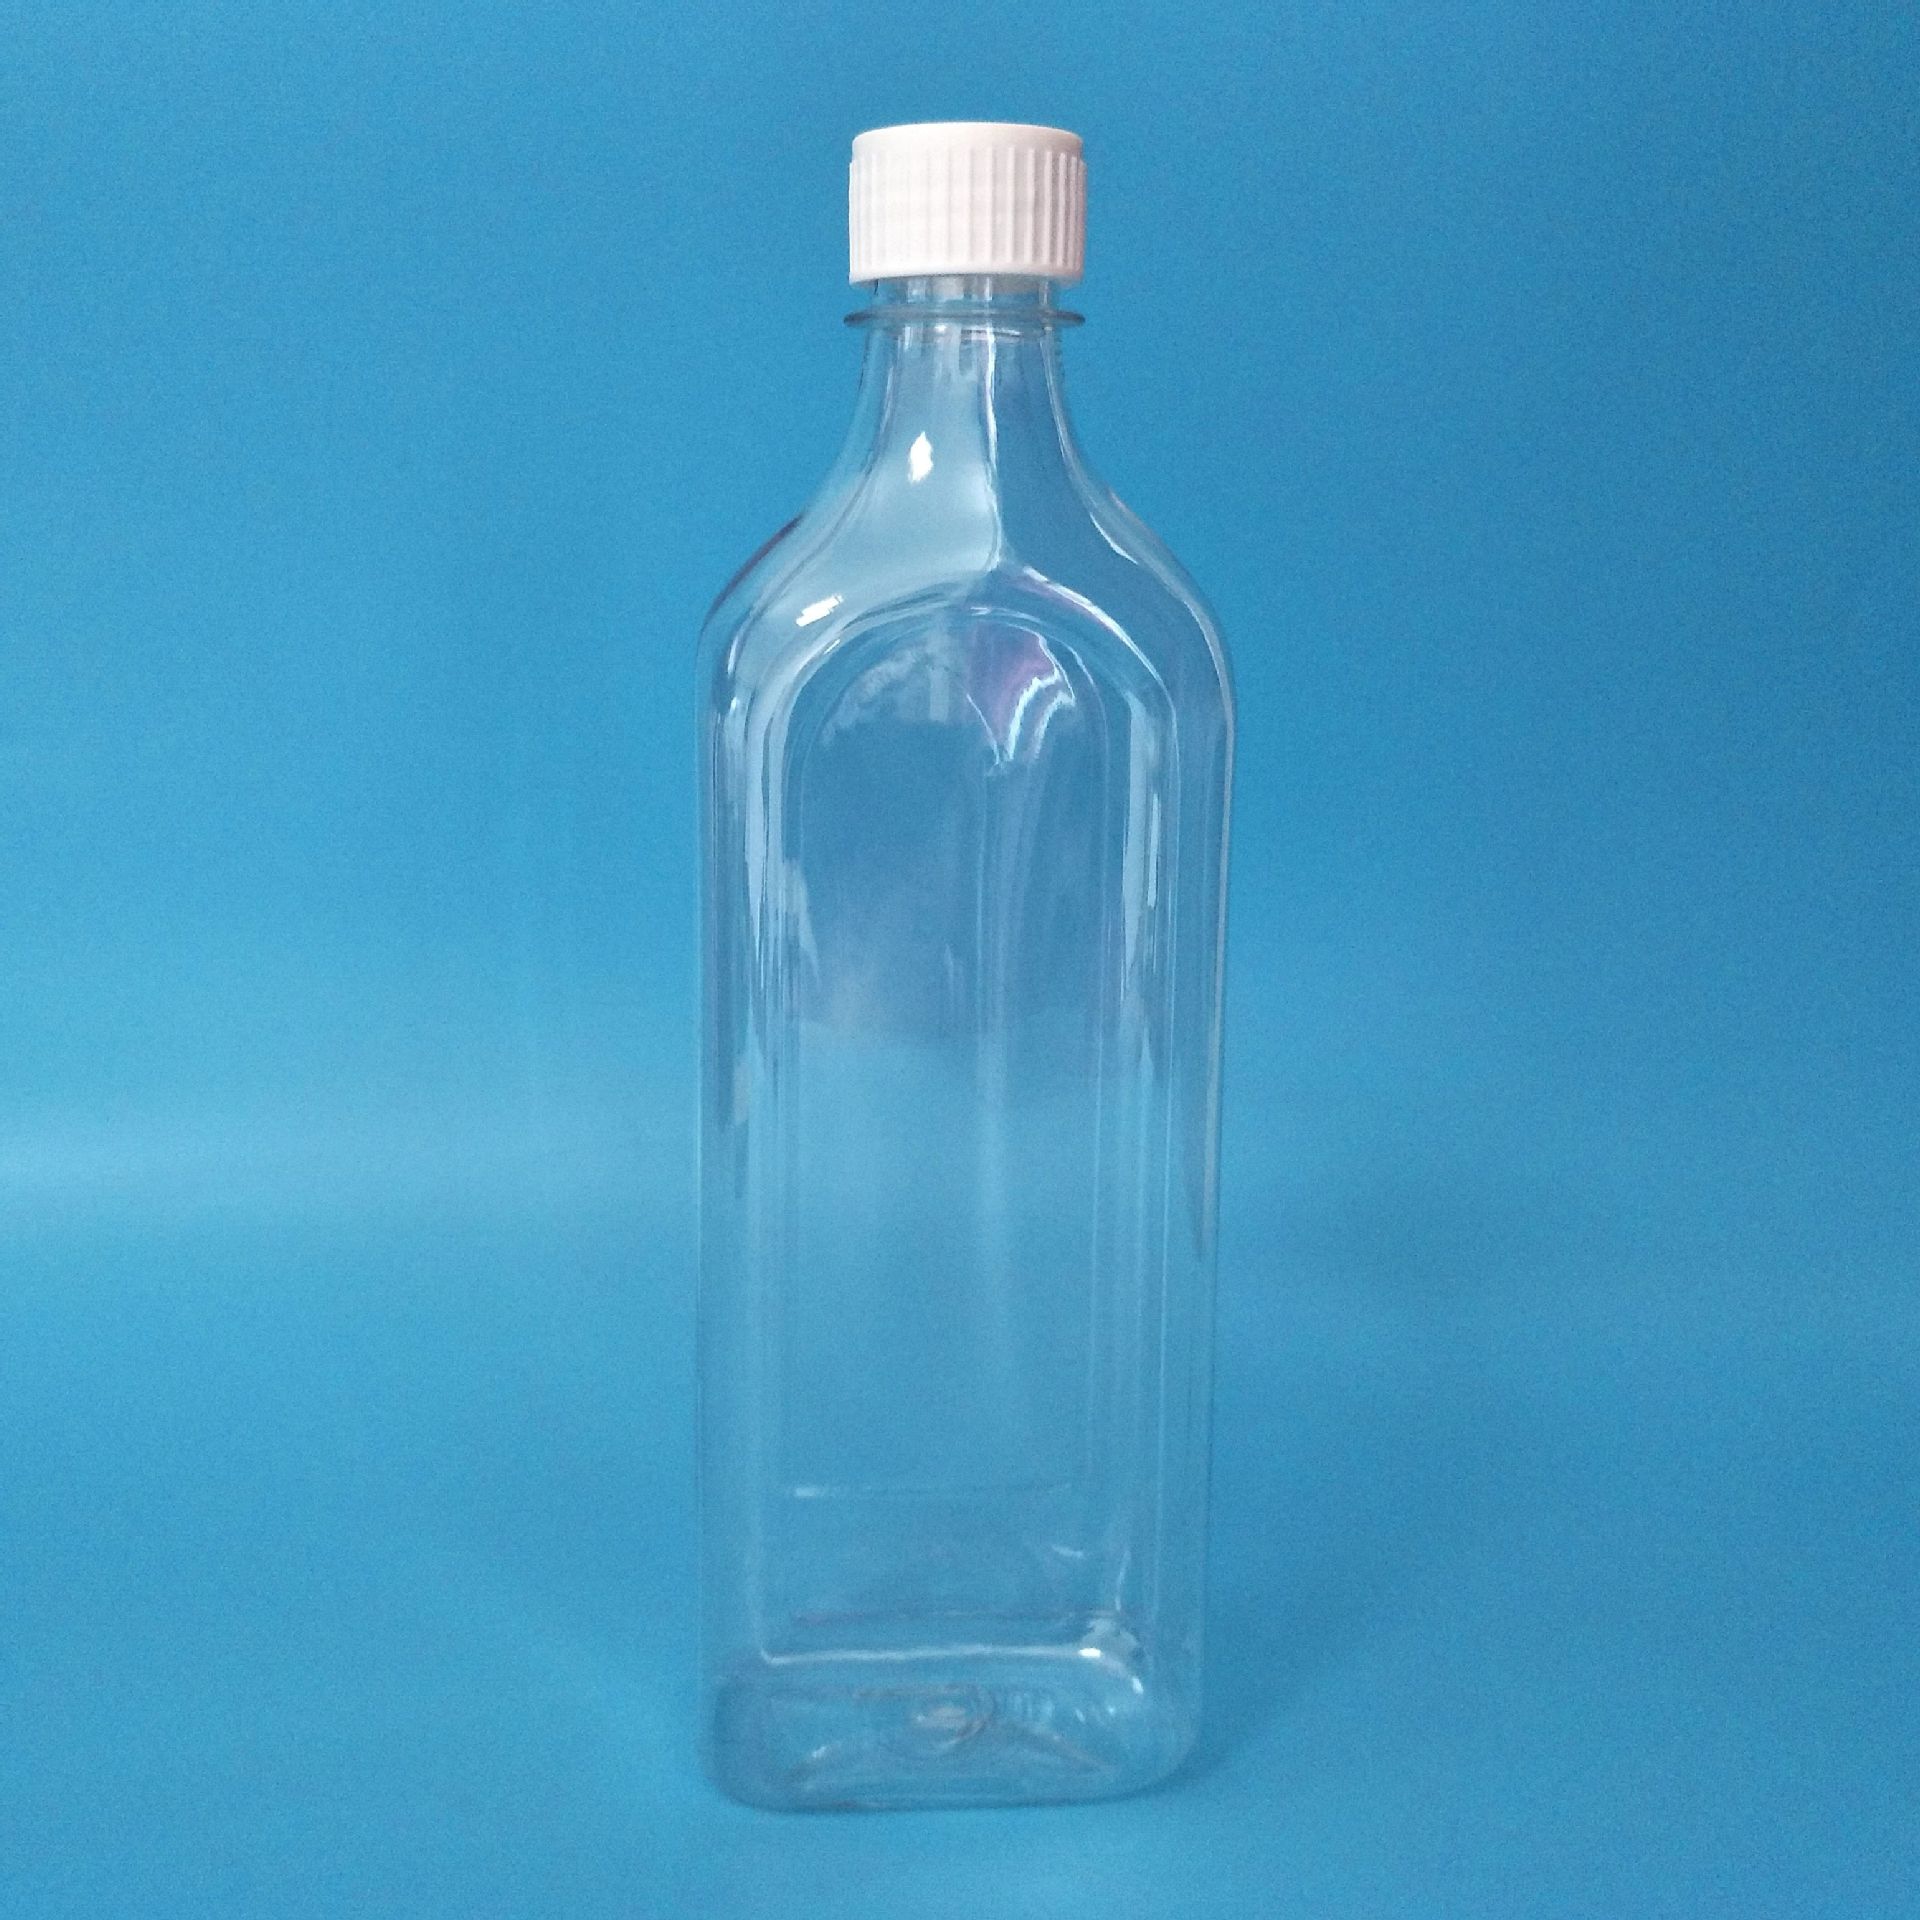
Waste category: plastic